Wii Play

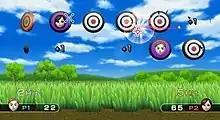
Minigames such as Shooting Range, which pays homage to the NES game "Duck Hunt", utilize the Wii Remote's infrared sensor, allowing the system to track where the user is pointing the controller.

"Wii Play" is a party game consisting of nine minigames that make use of the Wii Remote's several unique features. These games can either be played in single-player mode or in a two-player multiplayer versus mode in which each player's number of wins are recorded. Upon starting the game, only one of the featured minigames is accessible, but the other eight are systematically unlocked as the player tries each one. The player is able to use their own custom Mii avatars created through the Mii Channel, who appear in several of the included minigames. High scores are saved when playing in single-player mode, and achieving certain high scores awards the player with bronze, silver, gold and platinum medals for the respective game, along with a message sent to the Wii Message Board containing a short tip for that respective game.